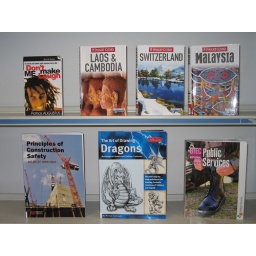
Move your mouse over each book cover and click on the link to search the library catalogue.